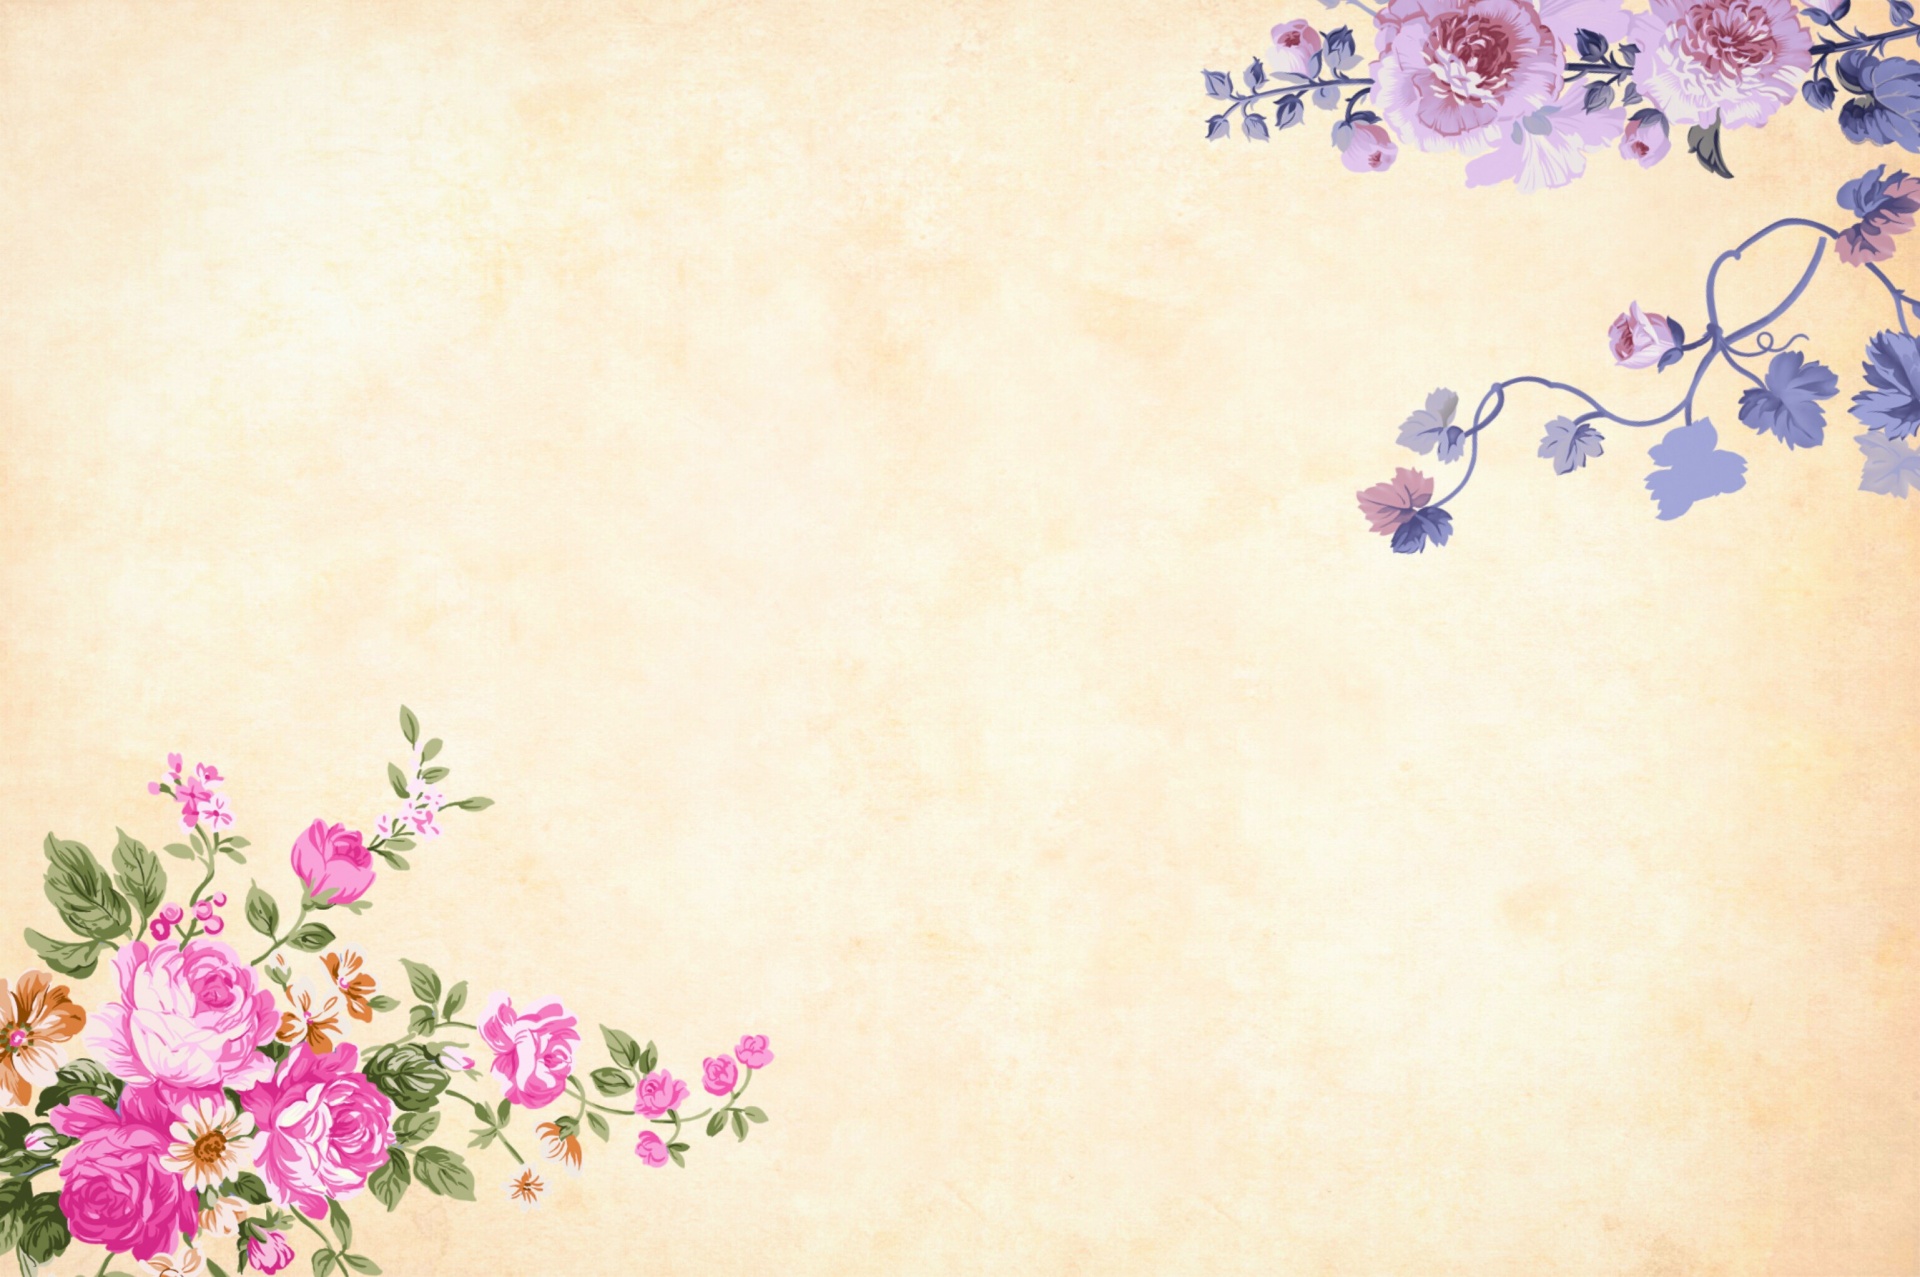
flowers, flower, pink, wallpaper, plant, floral design, font, illustration, branch, pattern, Pedicel, visual arts, wildflower, paper, blossom, art